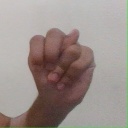
अक्षर: न